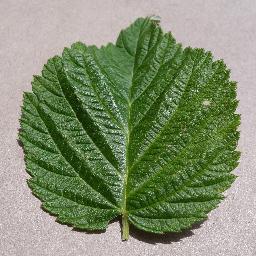
Label: Raspberry___healthy